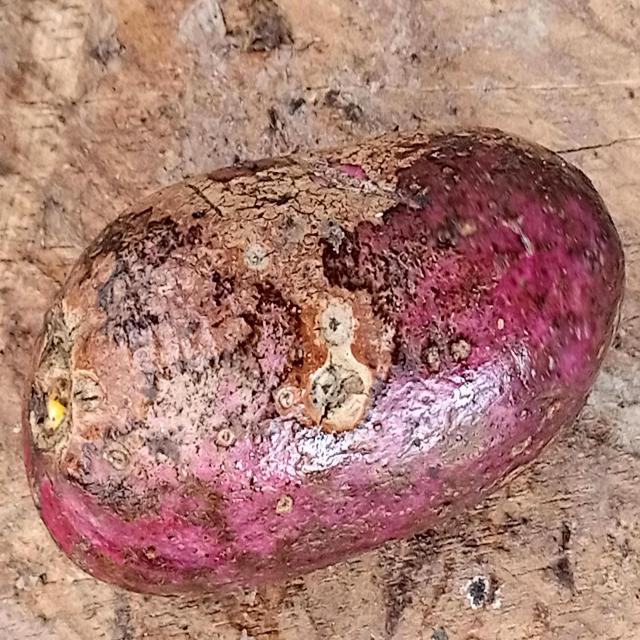
Plum grade: rotten